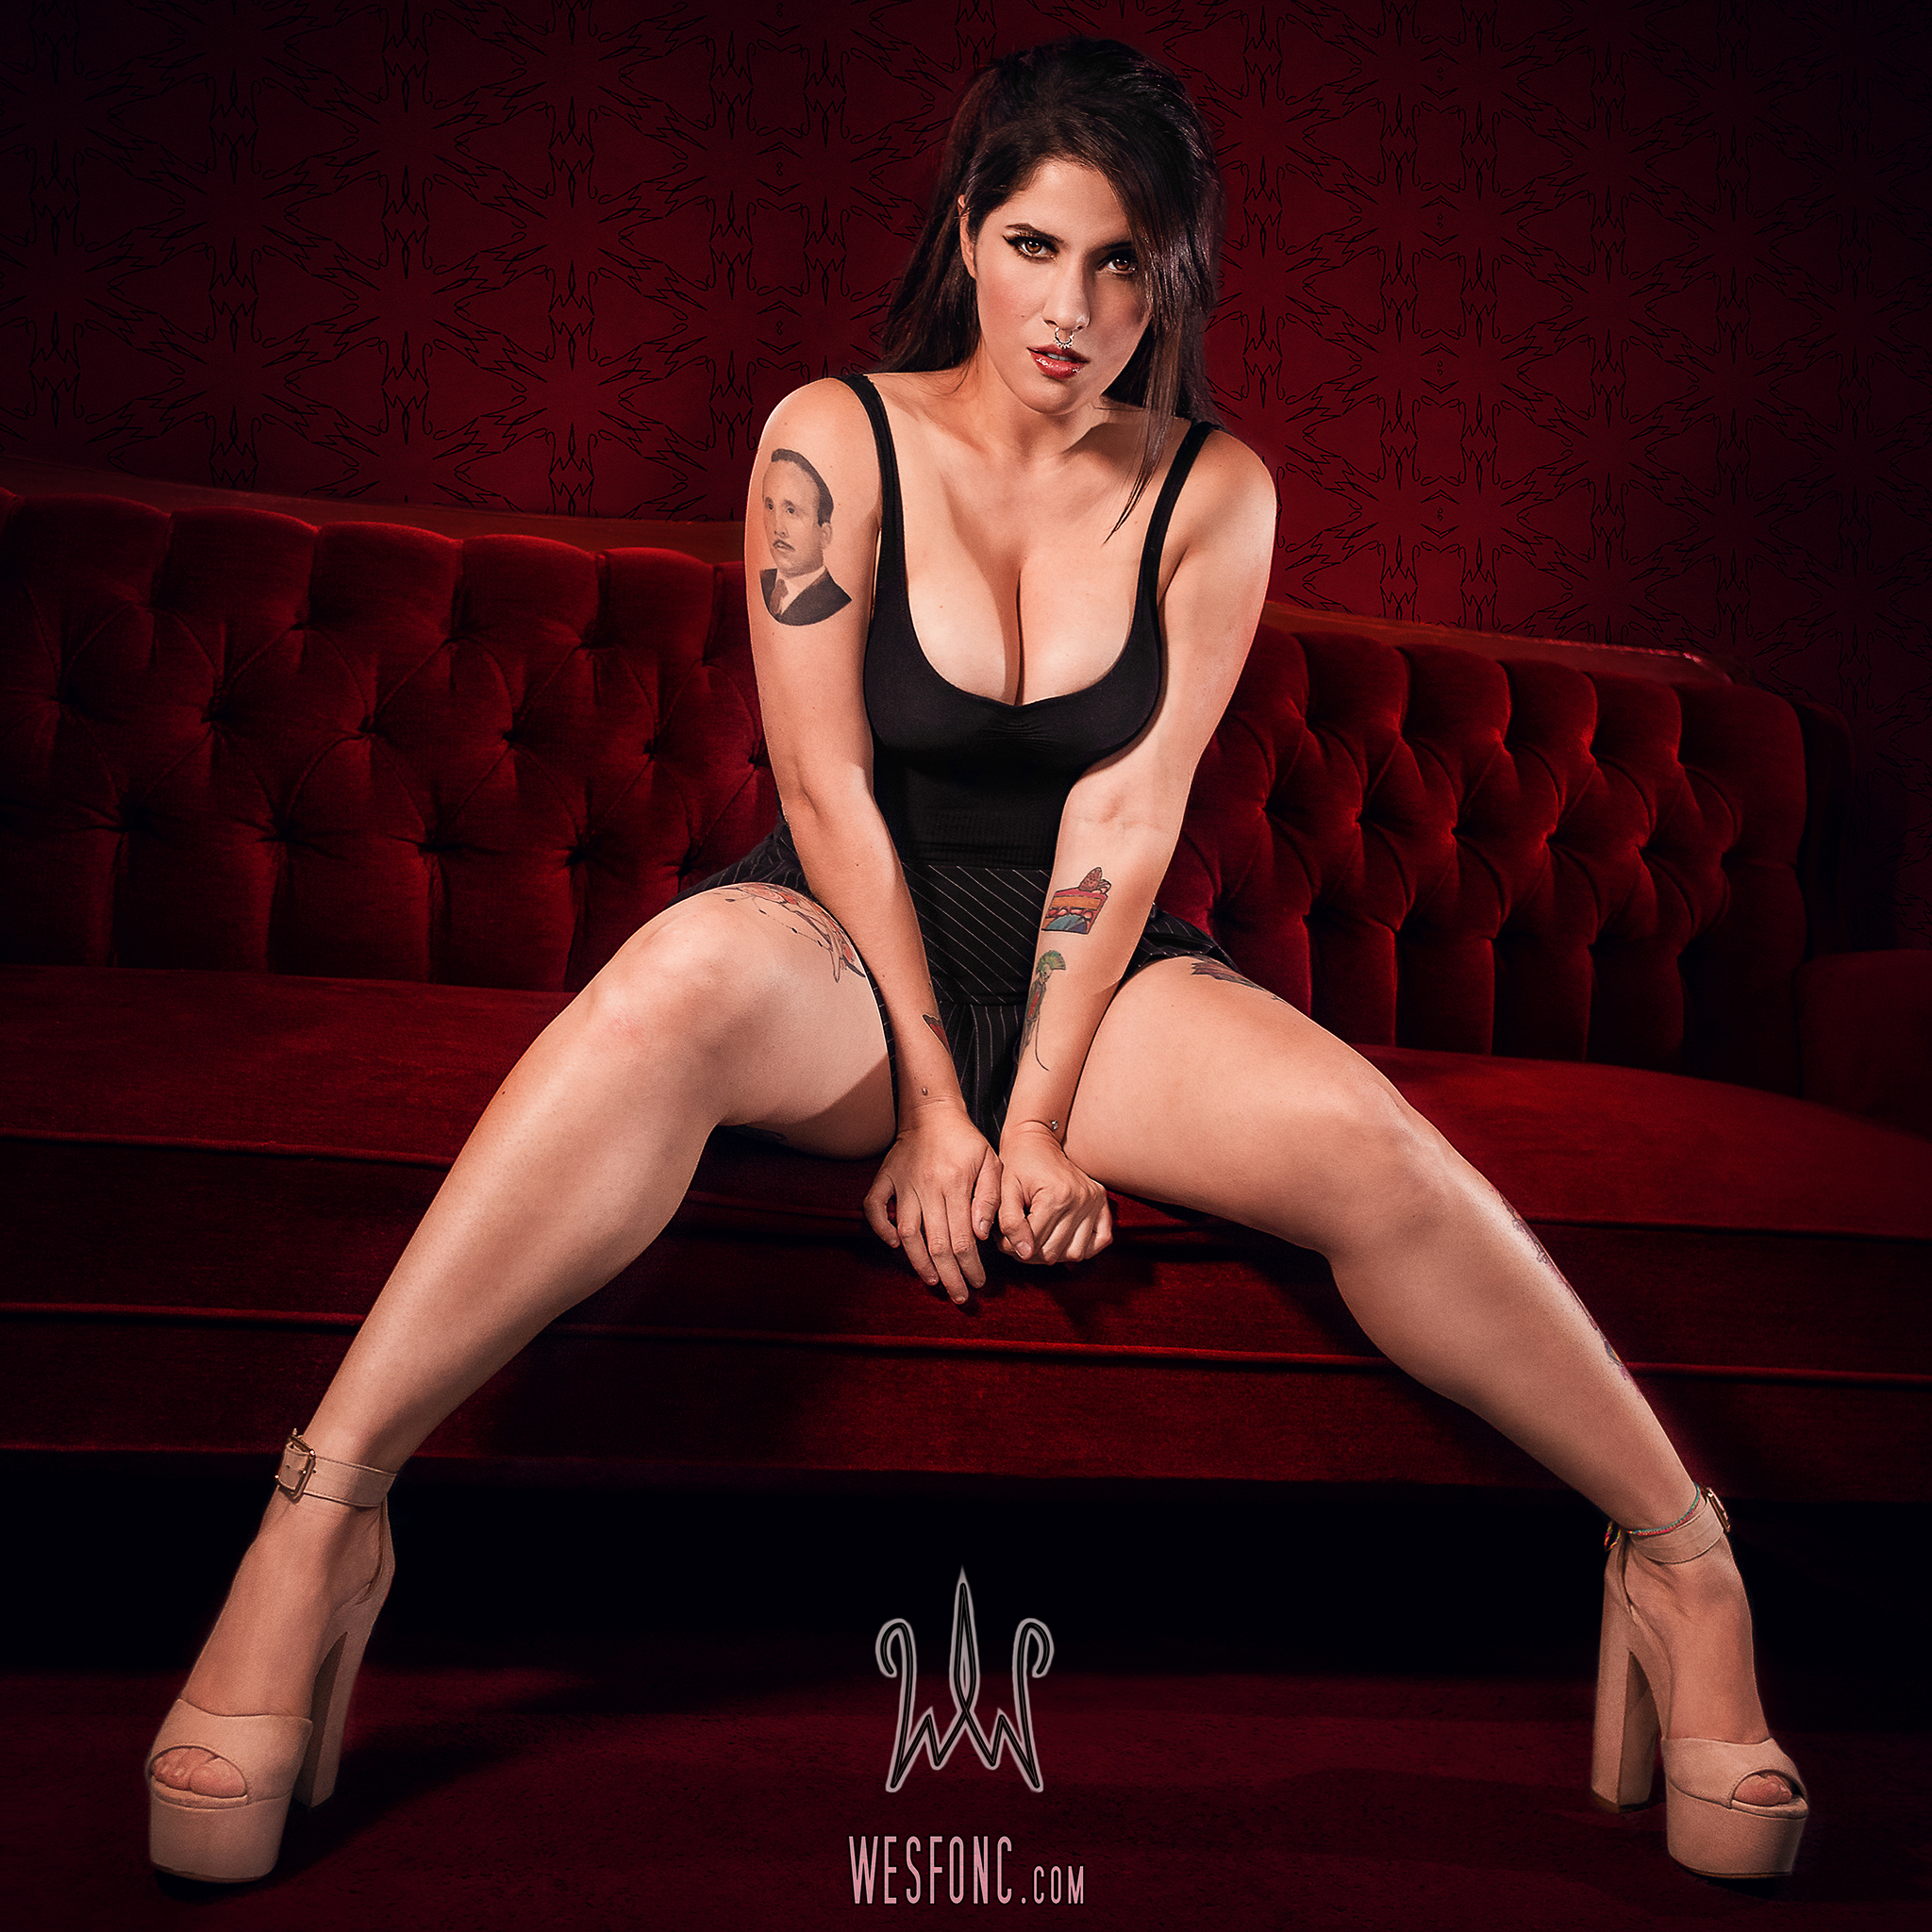
woman, leg, beauty, sitting, model, thigh, lady, lingerie, muscle, human body, joint, human leg, undergarment, girl, hand, arm, fetish model, photo shoot, computer wallpaper, brown hair, shoe, hip, art model, physical fitness